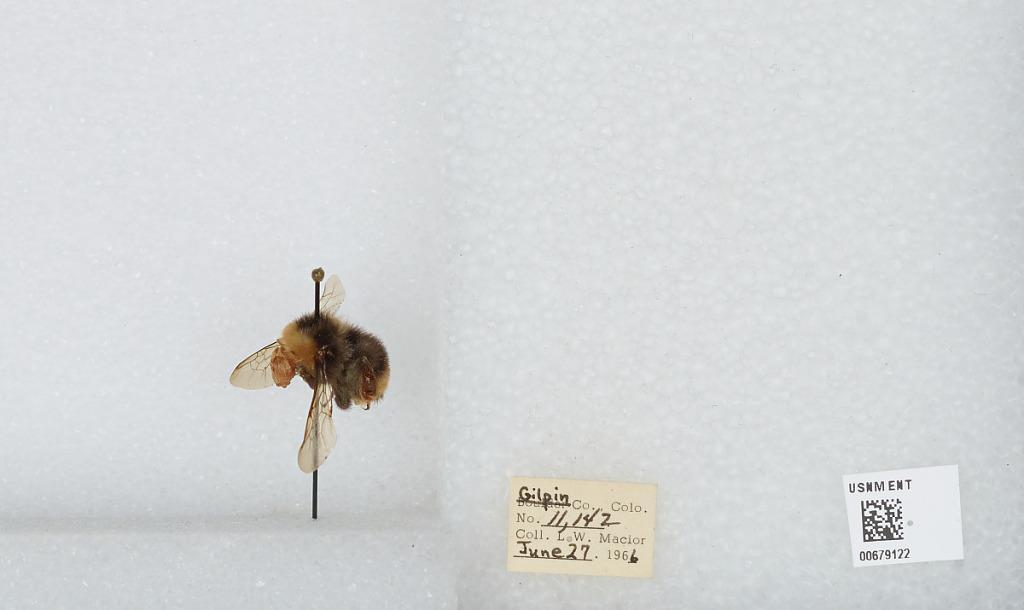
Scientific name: Bombus (Bombus) occidentalis Greene
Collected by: L. Macior
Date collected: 1966-6-27
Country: United States
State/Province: Colorado
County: Gilpin
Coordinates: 39.8908, -105.508